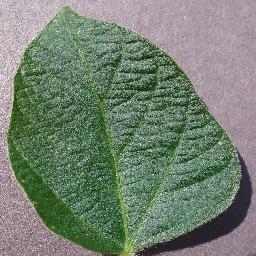
Label: Soybean___healthy